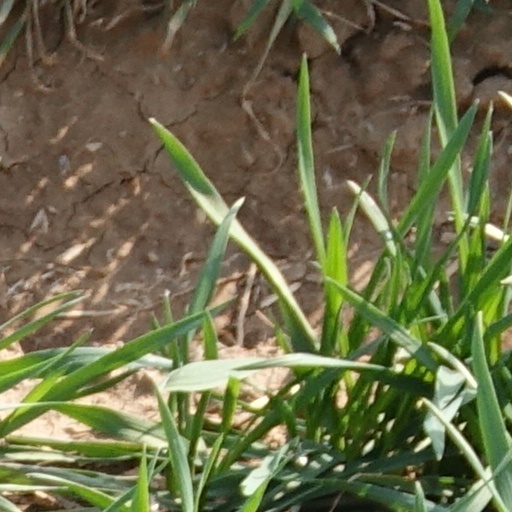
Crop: wheat